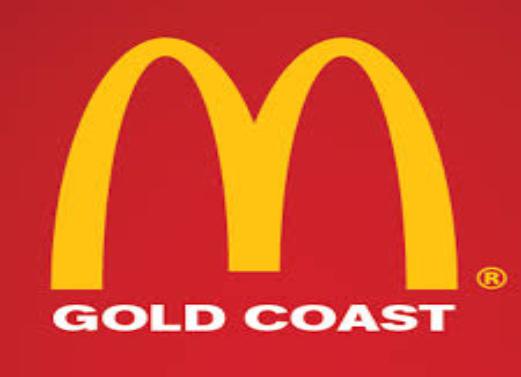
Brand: McDonald's
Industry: Food